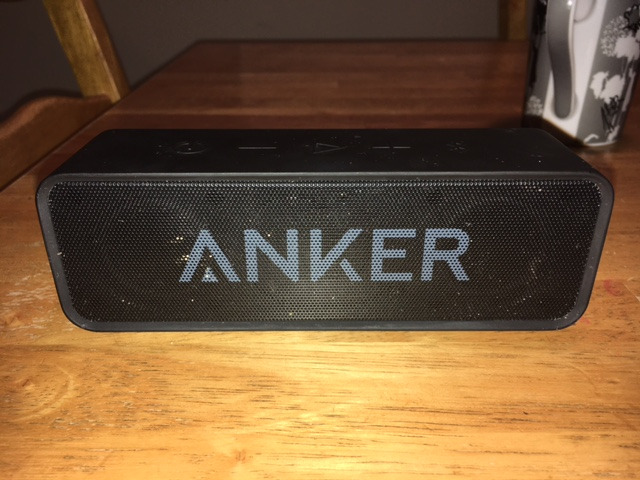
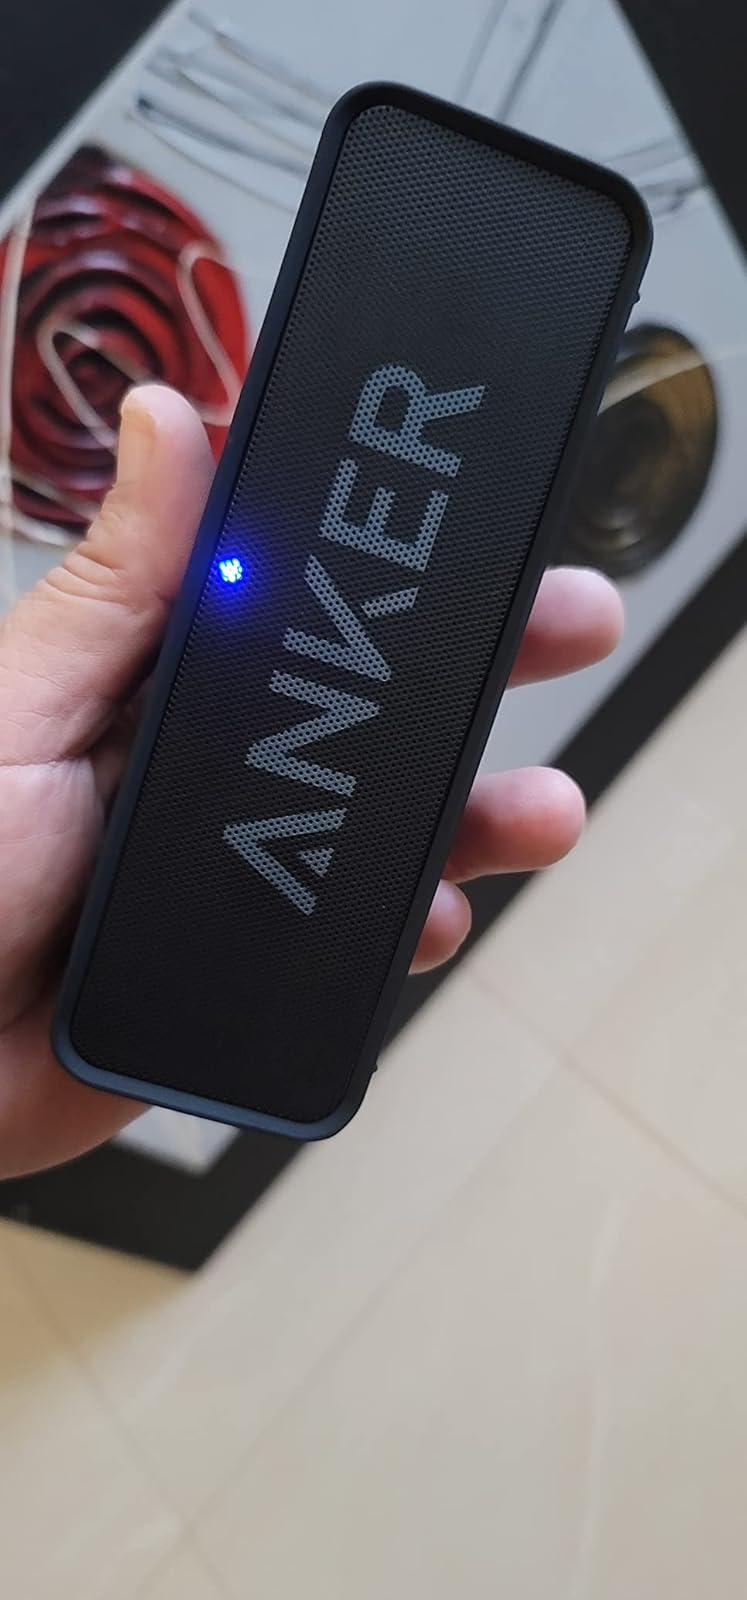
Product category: speaker
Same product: yes